Ahmad Alenemeh

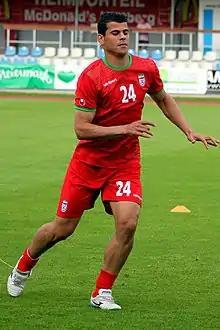
Alenemeh before Iran's match against Montenegro, 26 May 2014

Alenemeh started playing for Iran in the 2008 WAFF Championship. On 1 June 2014, he was called into Iran's 2014 FIFA World Cup squad by Carlos Queiroz.